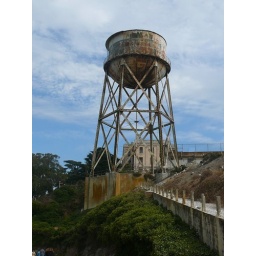
The water tower was moaning in the wind. It made for a very eirie sound on the island.